August 2026 lunar eclipse

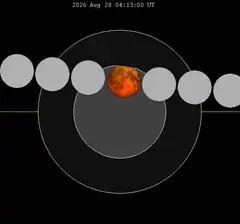
The Moon's hourly motion shown right to left

A partial lunar eclipse will occur at the Moon’s ascending node of orbit on Friday, August 28, 2026, with an umbral magnitude of 0.9319. A lunar eclipse occurs when the Moon moves into the Earth's shadow, causing the Moon to be darkened. A partial lunar eclipse occurs when one part of the Moon is in the Earth's umbra, while the other part is in the Earth's penumbra. Unlike a solar eclipse, which can only be viewed from a relatively small area of the world, a lunar eclipse may be viewed from anywhere on the night side of Earth. Occurring about 6 days after perigee (on August 22, 2026, at 4:20 UTC), the Moon's apparent diameter will be larger.